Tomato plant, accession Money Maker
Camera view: vertical (180 deg); turntable rotation: 120 degrees
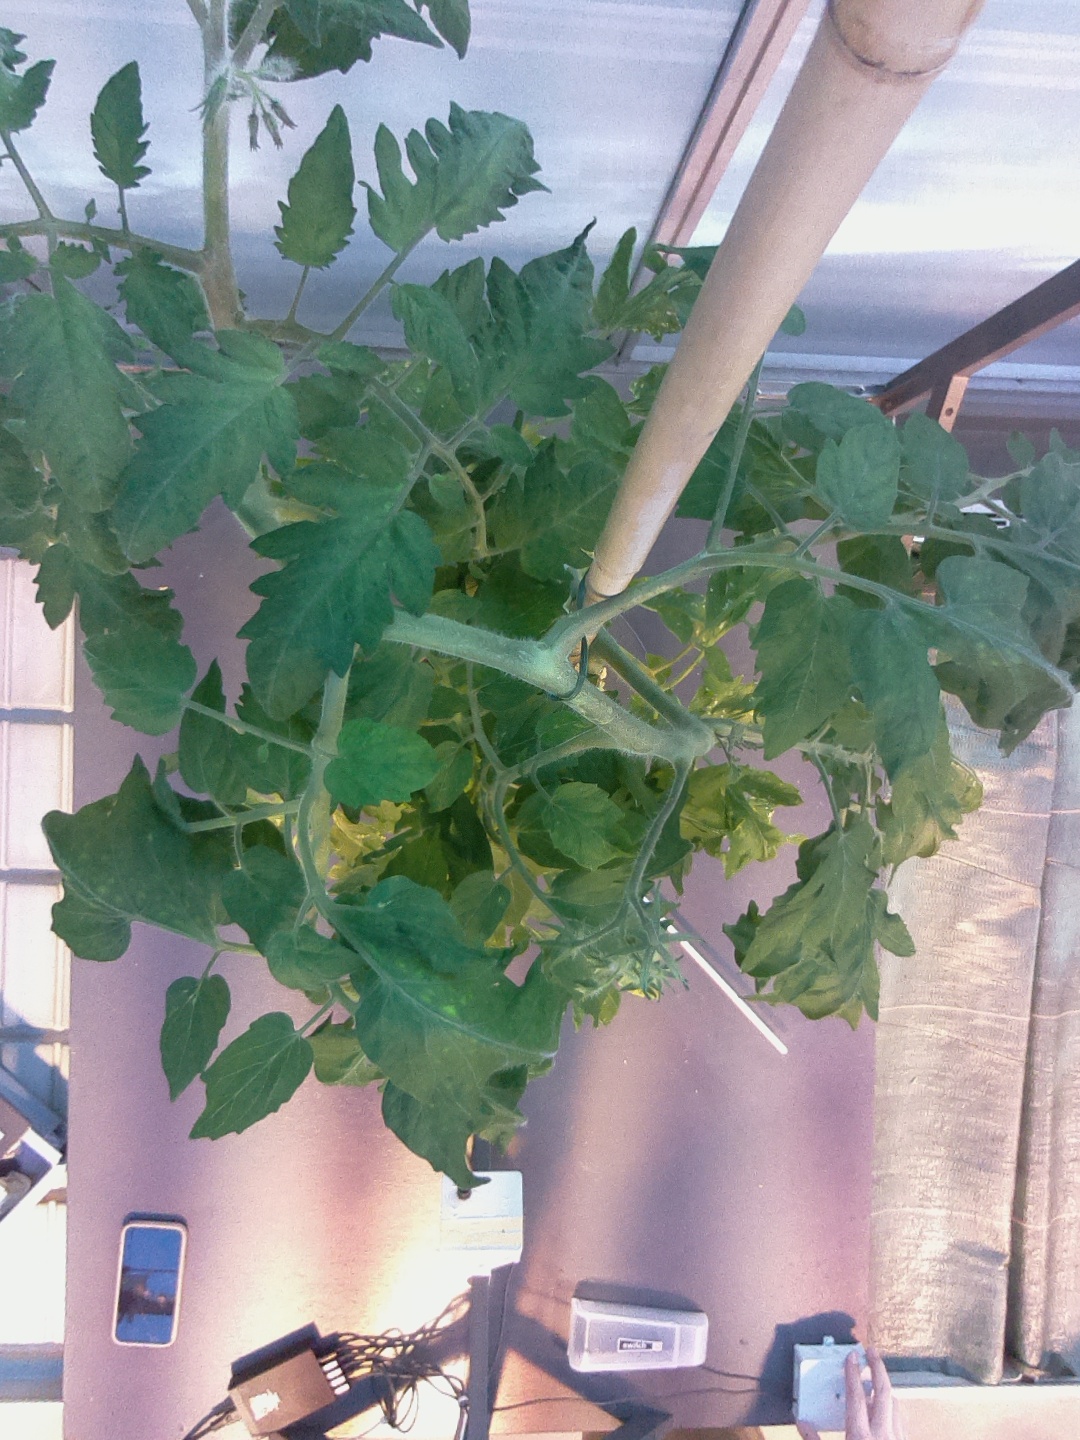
BBCH growth stage 70: Fruits at the main stem or branches visibles